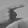
ASL letter: G